New Century House

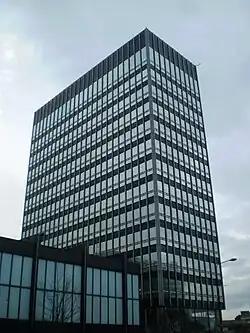
New Century House, Miller Street

New Century House is a Grade II listed high-rise office building with an attached conference hall, in the NOMA district of Manchester, England. The building is tall and has 14 floors. There is office space, conference and catering facilities, and a gym.